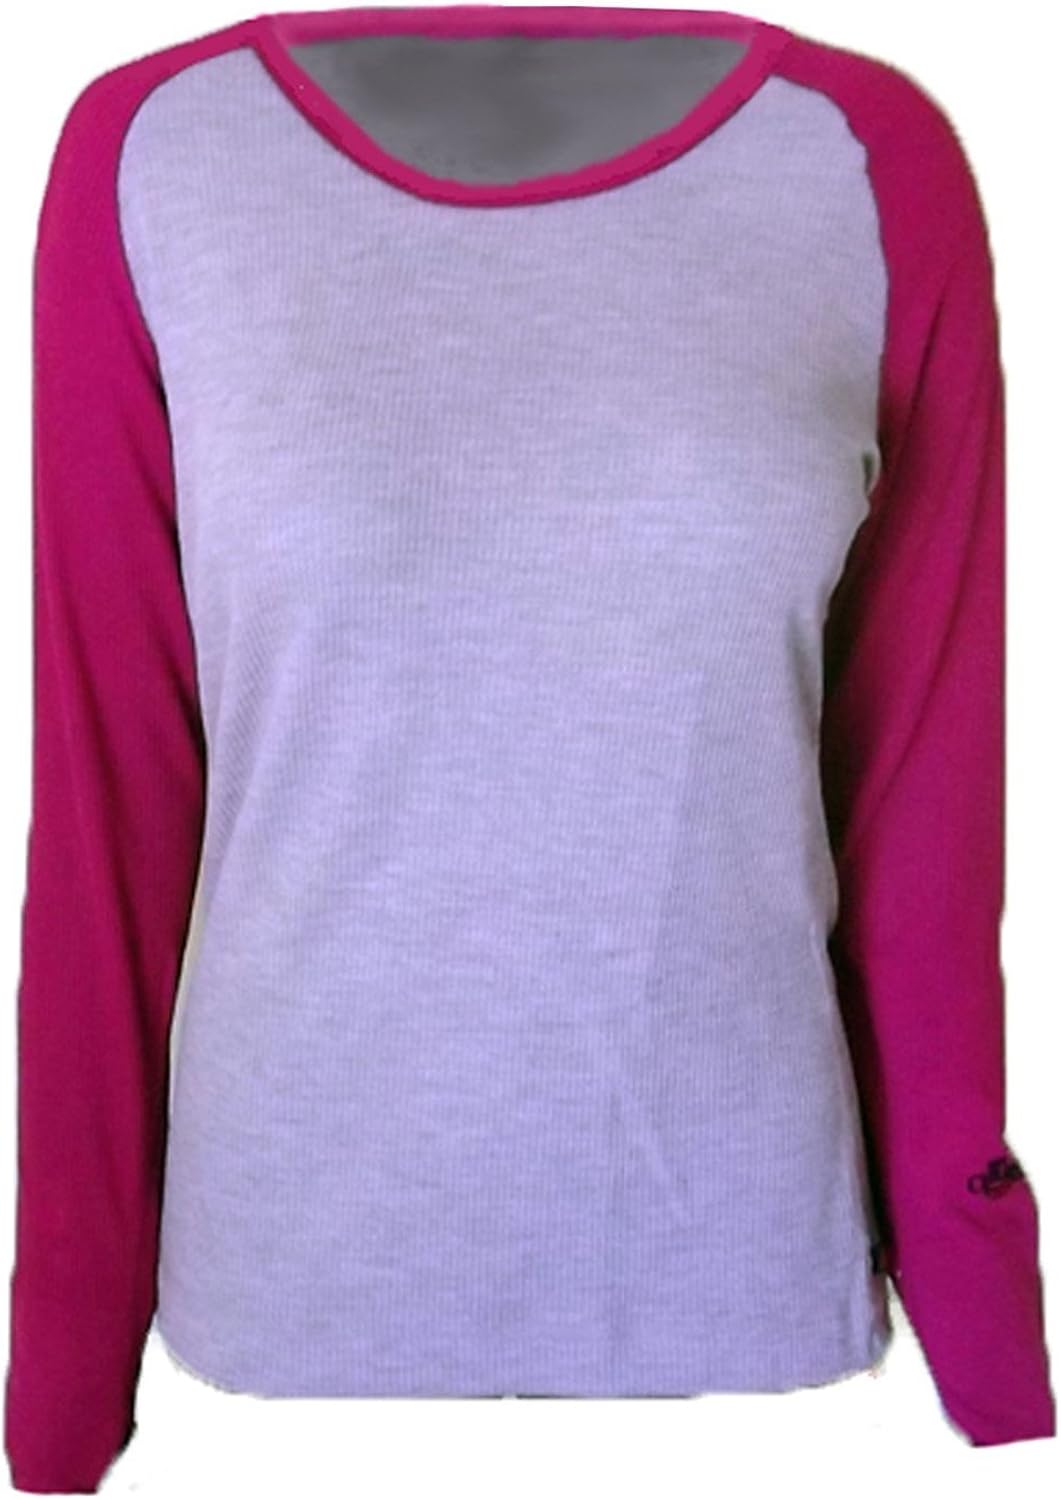
Hot Chillys Women's Waffle 2 Tone Scoop
Category: AMAZON FASHION
We engineer our Waffle XLS products with soft MTF microfiber yarns combined with "Chilly" seasonings and Bio Del Mar™ natural protection to bring you comfort, excellent moisture management, odor control, and above all warmth. Knitted in a 3D high/low pattern, our exclusive Waffle XLS excels as a performance garment.
Features: Made with 100% MTF polyester fibers | Scoop-neck with ribbed trim | Rib cuffs for added fit and comfort | Raglan sleeve design | Made is USA, China & Vietnam